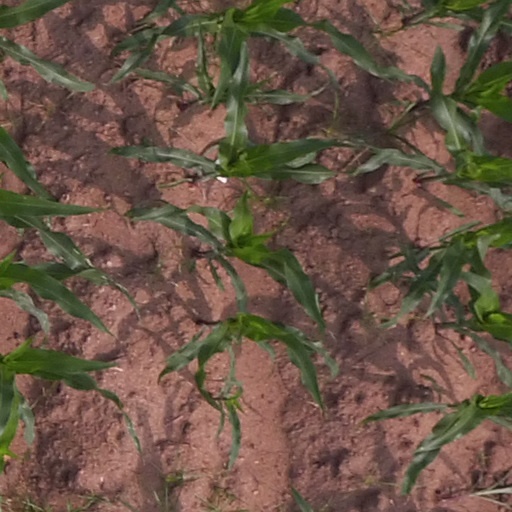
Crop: maize; corn